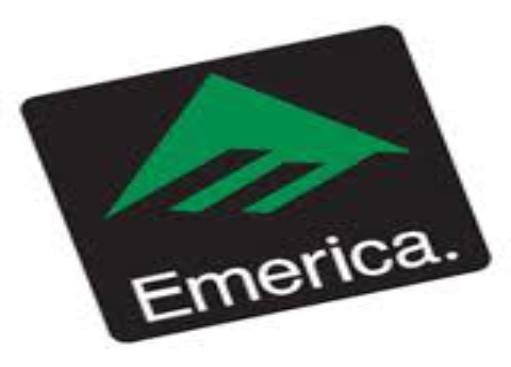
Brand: Emerica
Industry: Clothes